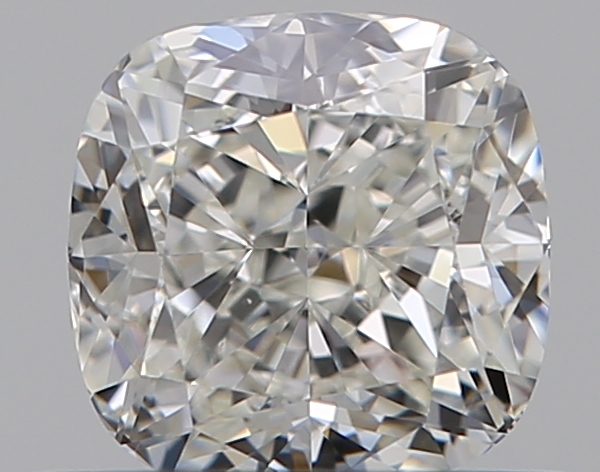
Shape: cushion
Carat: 0.53
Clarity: VVS1
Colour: I
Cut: EX
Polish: EX
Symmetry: GD
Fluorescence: N
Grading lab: GIA
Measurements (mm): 4.58 x 4.52 x 3.01